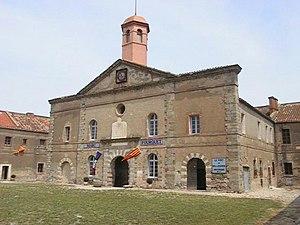
Le fort de Bellegarde est une fortification du XVIIᵉ siècle située à la frontière entre la France et l'Espagne, au-dessus de la ville du Perthus, dans les Pyrénées-Orientales.